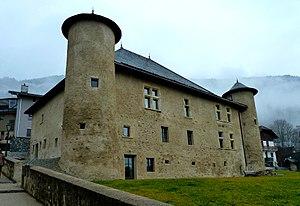
Saint-Gervais-les-Bains est une commune française située dans le département de la Haute-Savoie, en région Auvergne-Rhône-Alpes. Elle se situe dans le Val Montjoie, en haute-vallée de l'Arve, dans la province historique du Faucigny, et que l'on nomme le pays du Mont-Blanc.